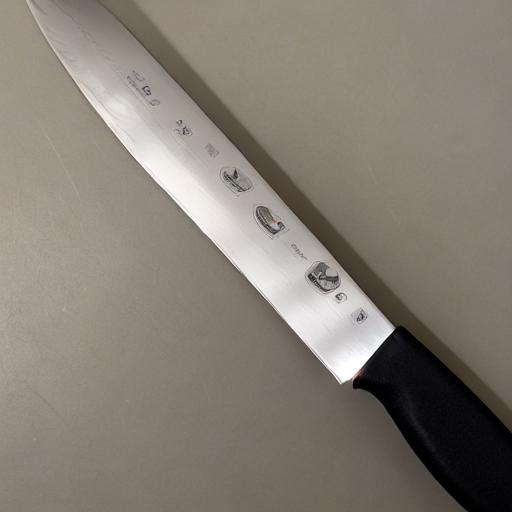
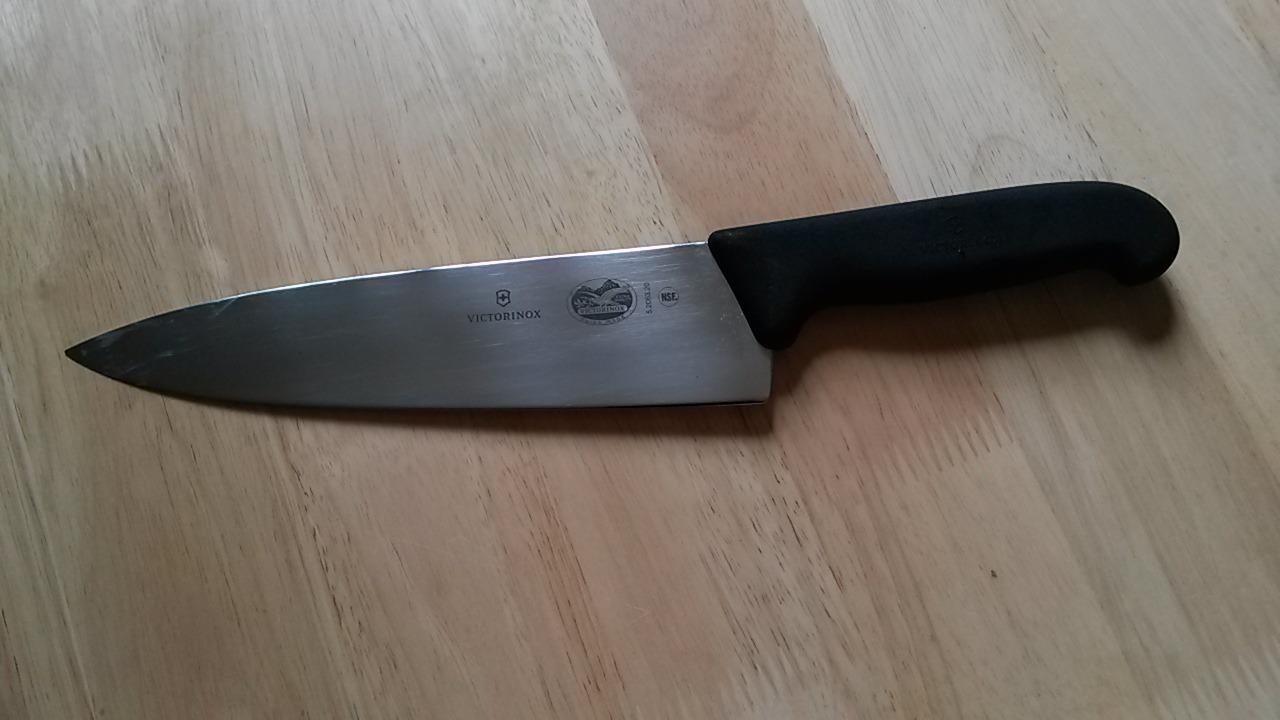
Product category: items_knife
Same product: no